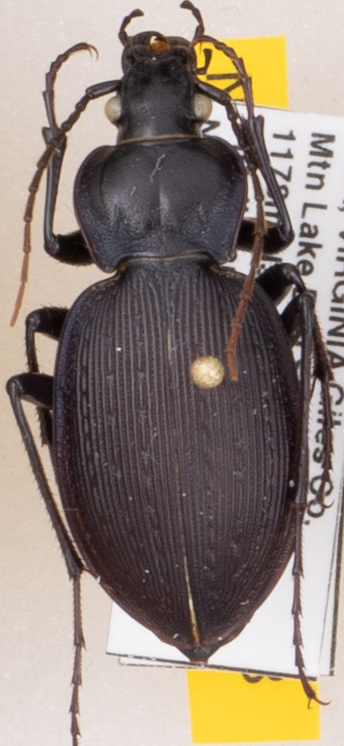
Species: Carabus goryi
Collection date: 2019-08-13
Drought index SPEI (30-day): -0.03
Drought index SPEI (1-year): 1.69
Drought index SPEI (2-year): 1.69